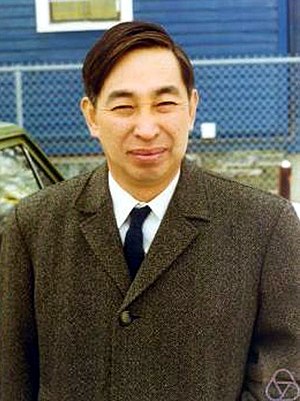
Kiyoshi Itō
Kiyoshi Itō
Kiyoshi Itō var en japansk matematiker, der er mest kendt for at udvikle Itō calculus, hvor hovedresultatet er kendt som Itō's lemma. Itō calculus'en modellerer en matematisk forståelse af stokastiske processer. Resultaterne af Itō's arbejde anvendes bredt i forskellige videnskabelige sammenhænge, men er mest kendt for sin anvendelighed i finansierings matematik.